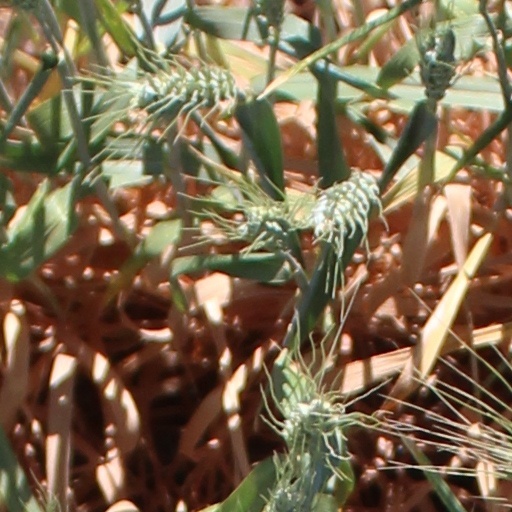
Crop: wheat